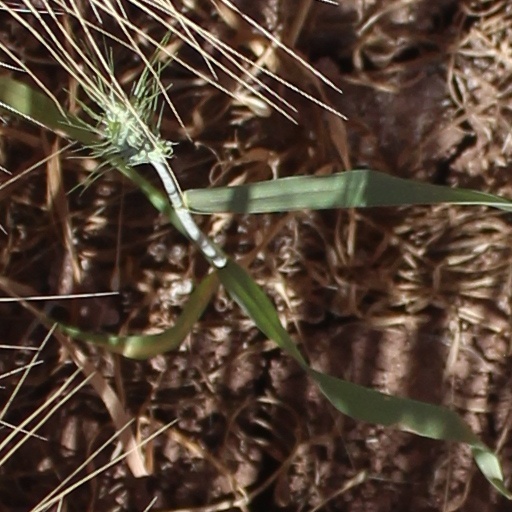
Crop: wheat